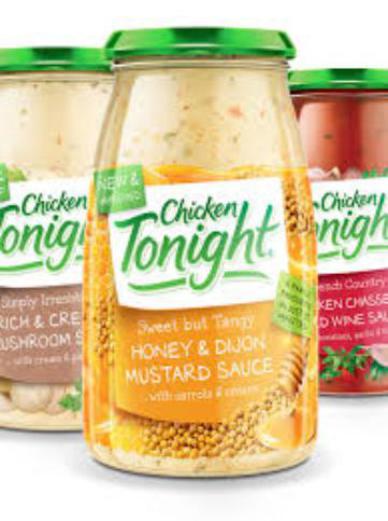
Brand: chicken tonight
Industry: Food